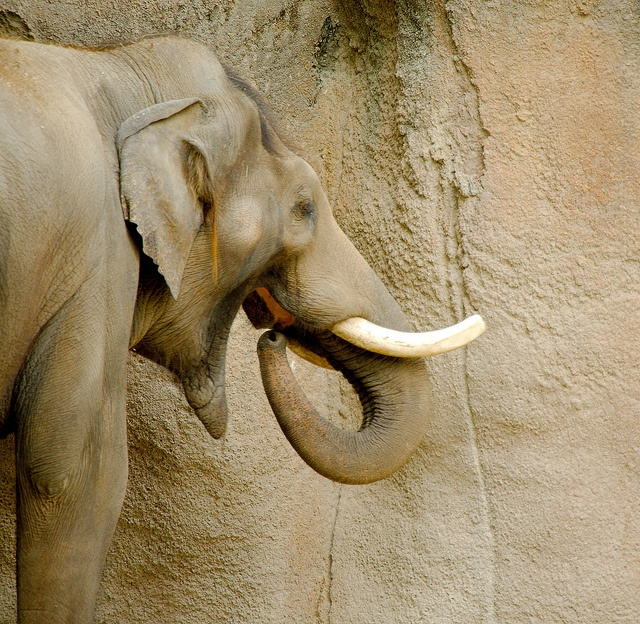
An elephant standing next to a stone wall.
an elephant next to a rock wall with an open mouth
An adult elephant standing in front of a stone wall.
an elephant standing next to a stone wall
The elephant is putting something in his mouth.